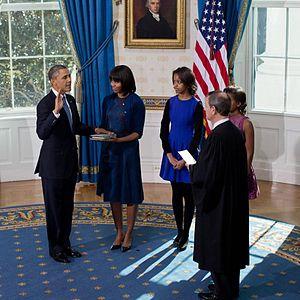
La seconde investiture de Barack Obama comme président des États-Unis a marqué le début du second mandat de Barack Obama en tant que Président et de Joe Biden en tant que vice-président. Une cérémonie privée a eu lieu le dimanche 20 janvier 2013, dans la Blue Room de la Maison-Blanche. Une cérémonie publique d'inauguration a eu lieu le lundi 21 janvier 2013, au bâtiment du Capitole des États-Unis.